South Michigan Street Historic District

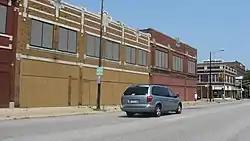
South Michigan Street Historic District, July 2012

South Michigan Street Historic District is a national historic district located at South Bend, St. Joseph County, Indiana. It encompasses nine contributing buildings on a commercial strip in South Bend. It developed between 1911 and 1945, and included notable examples of Classical Revival architecture. The buildings are primarily two-story, brick commercial buildings, some with stone or terra cotta trim. They include the former Smith-Alsop Paint Store Building (1922), Myer-Seeberger Building (1916), Whitmer-McNeese Building (1928), and LaSalle Paper Company Building (1925).